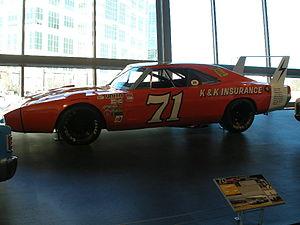
Bobby Isaac est un pilote américain de NASCAR né le 1ᵉʳ août 1932 et mort le 14 août 1977.